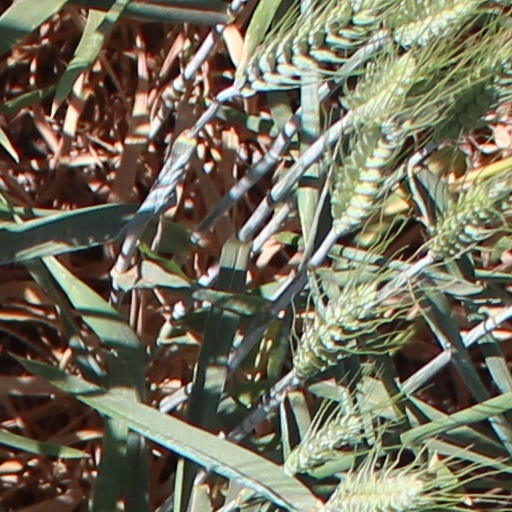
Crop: wheat